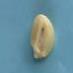
Maize quality: Good